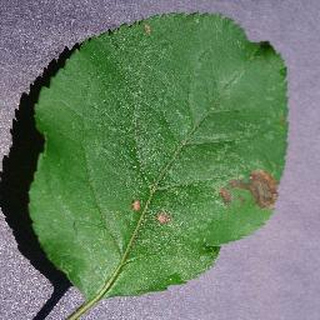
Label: apple_black_rot